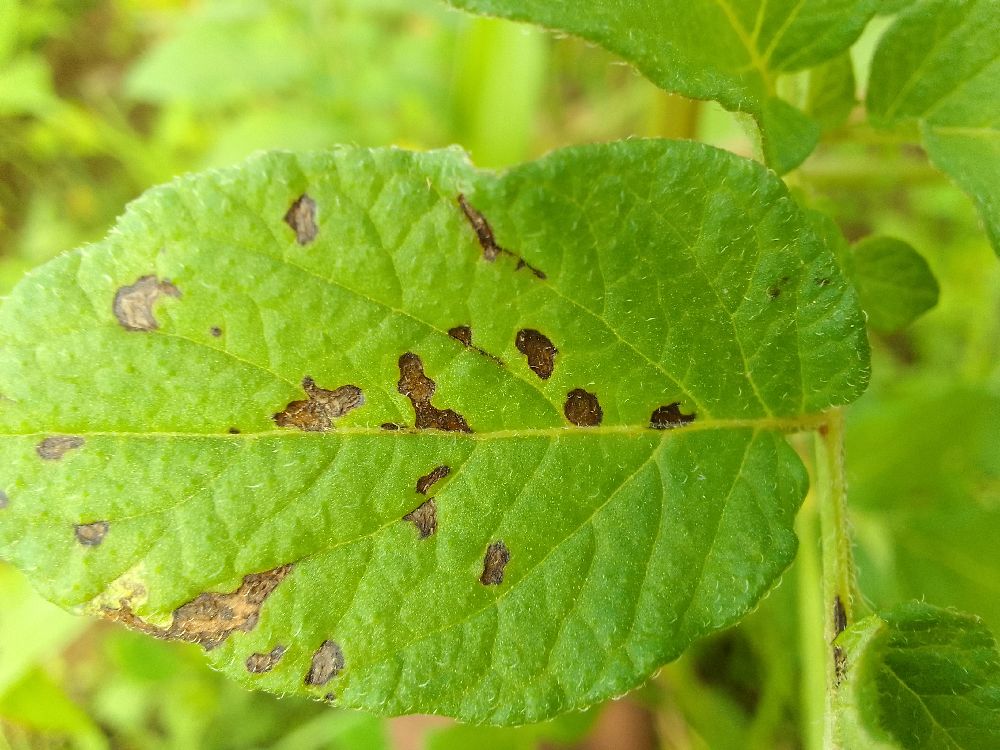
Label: Early blight